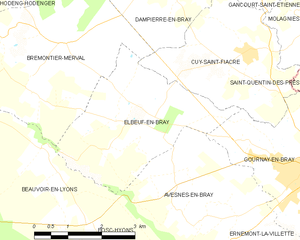
Carte des communes françaises Elbeuf-en-Bray